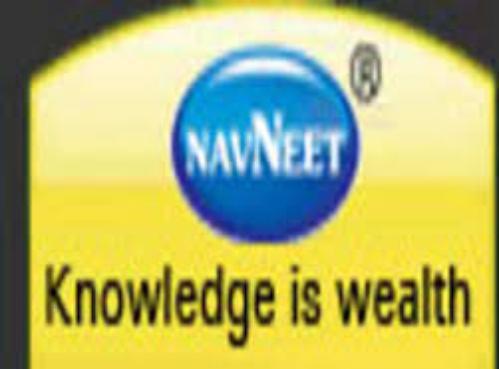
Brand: navneet
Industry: Necessities